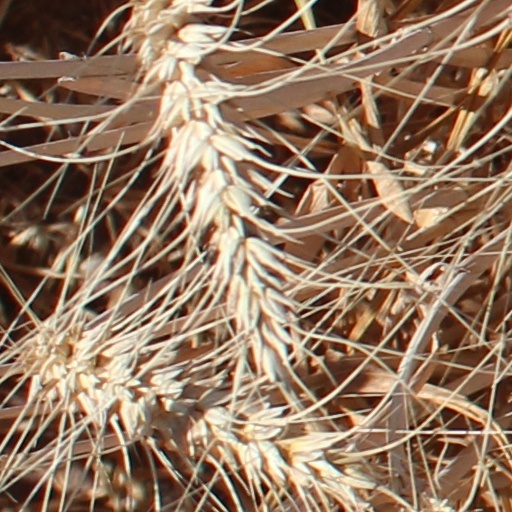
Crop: wheat